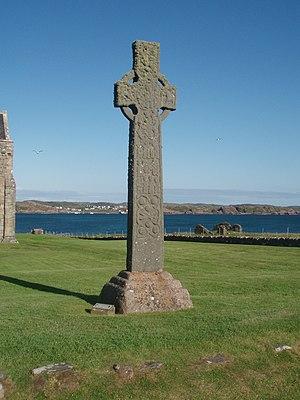
La croix de Saint Martin à l'abbaye d'Iona, sur l'île d'Iona, Écosse, en juillet 2011.